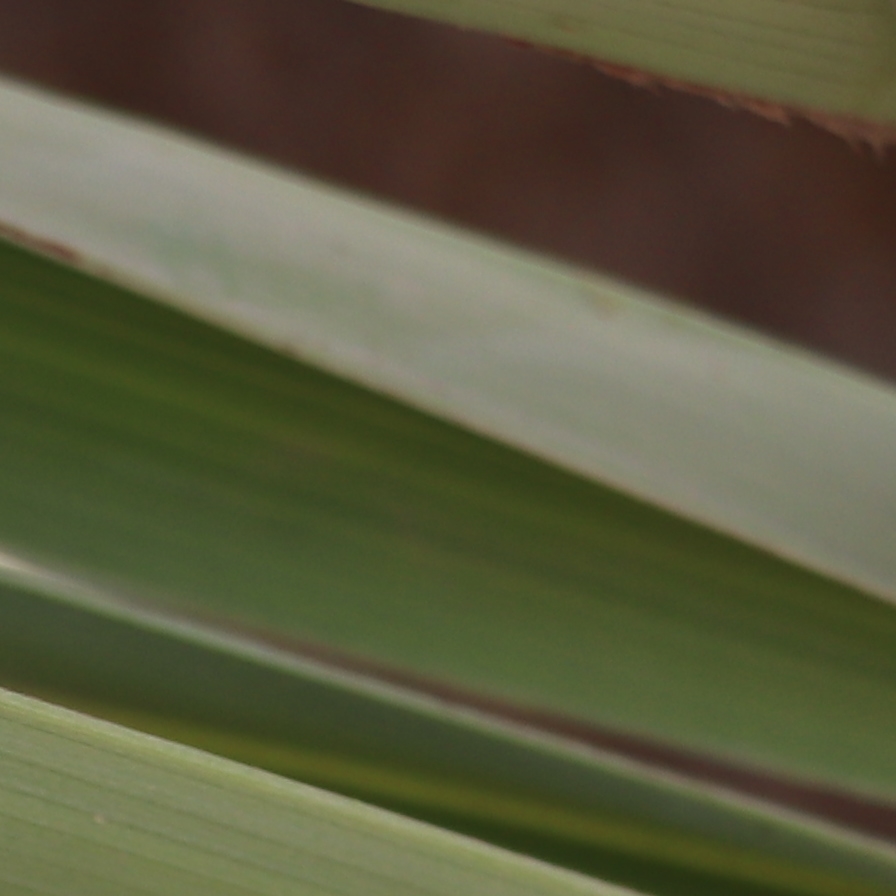
Label: Healthy